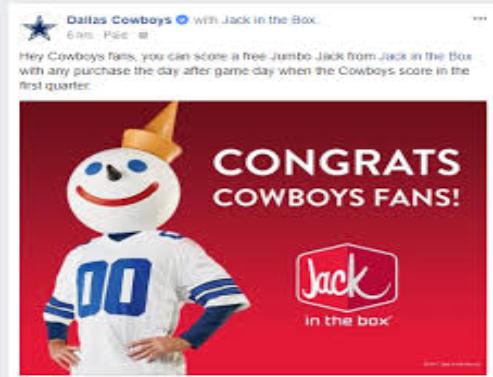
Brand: jack in the box
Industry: Food